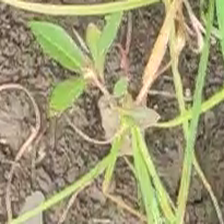
Weed species: Moti_dudhi(Euphorbia_geneculata_L)